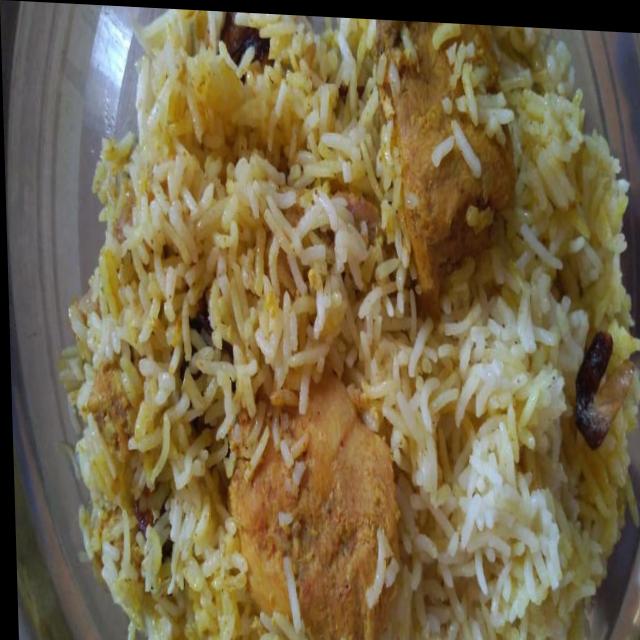
Dish: biryani